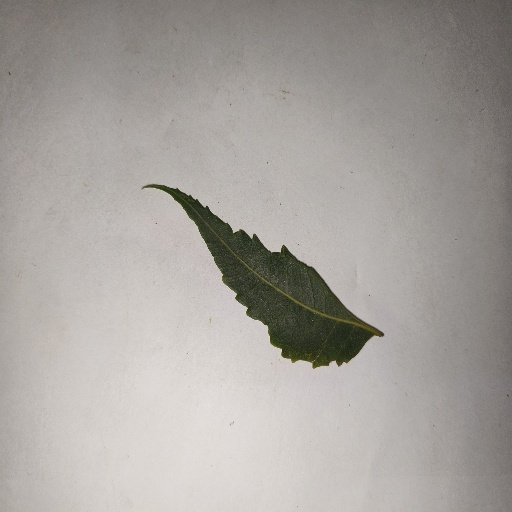
Species: Neem
Leaf condition: Healthy Leaf